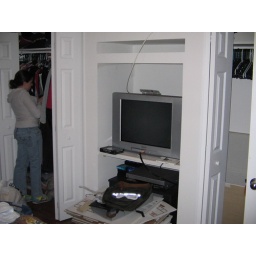
Me standing in the bedroom doing stuff in my closet.